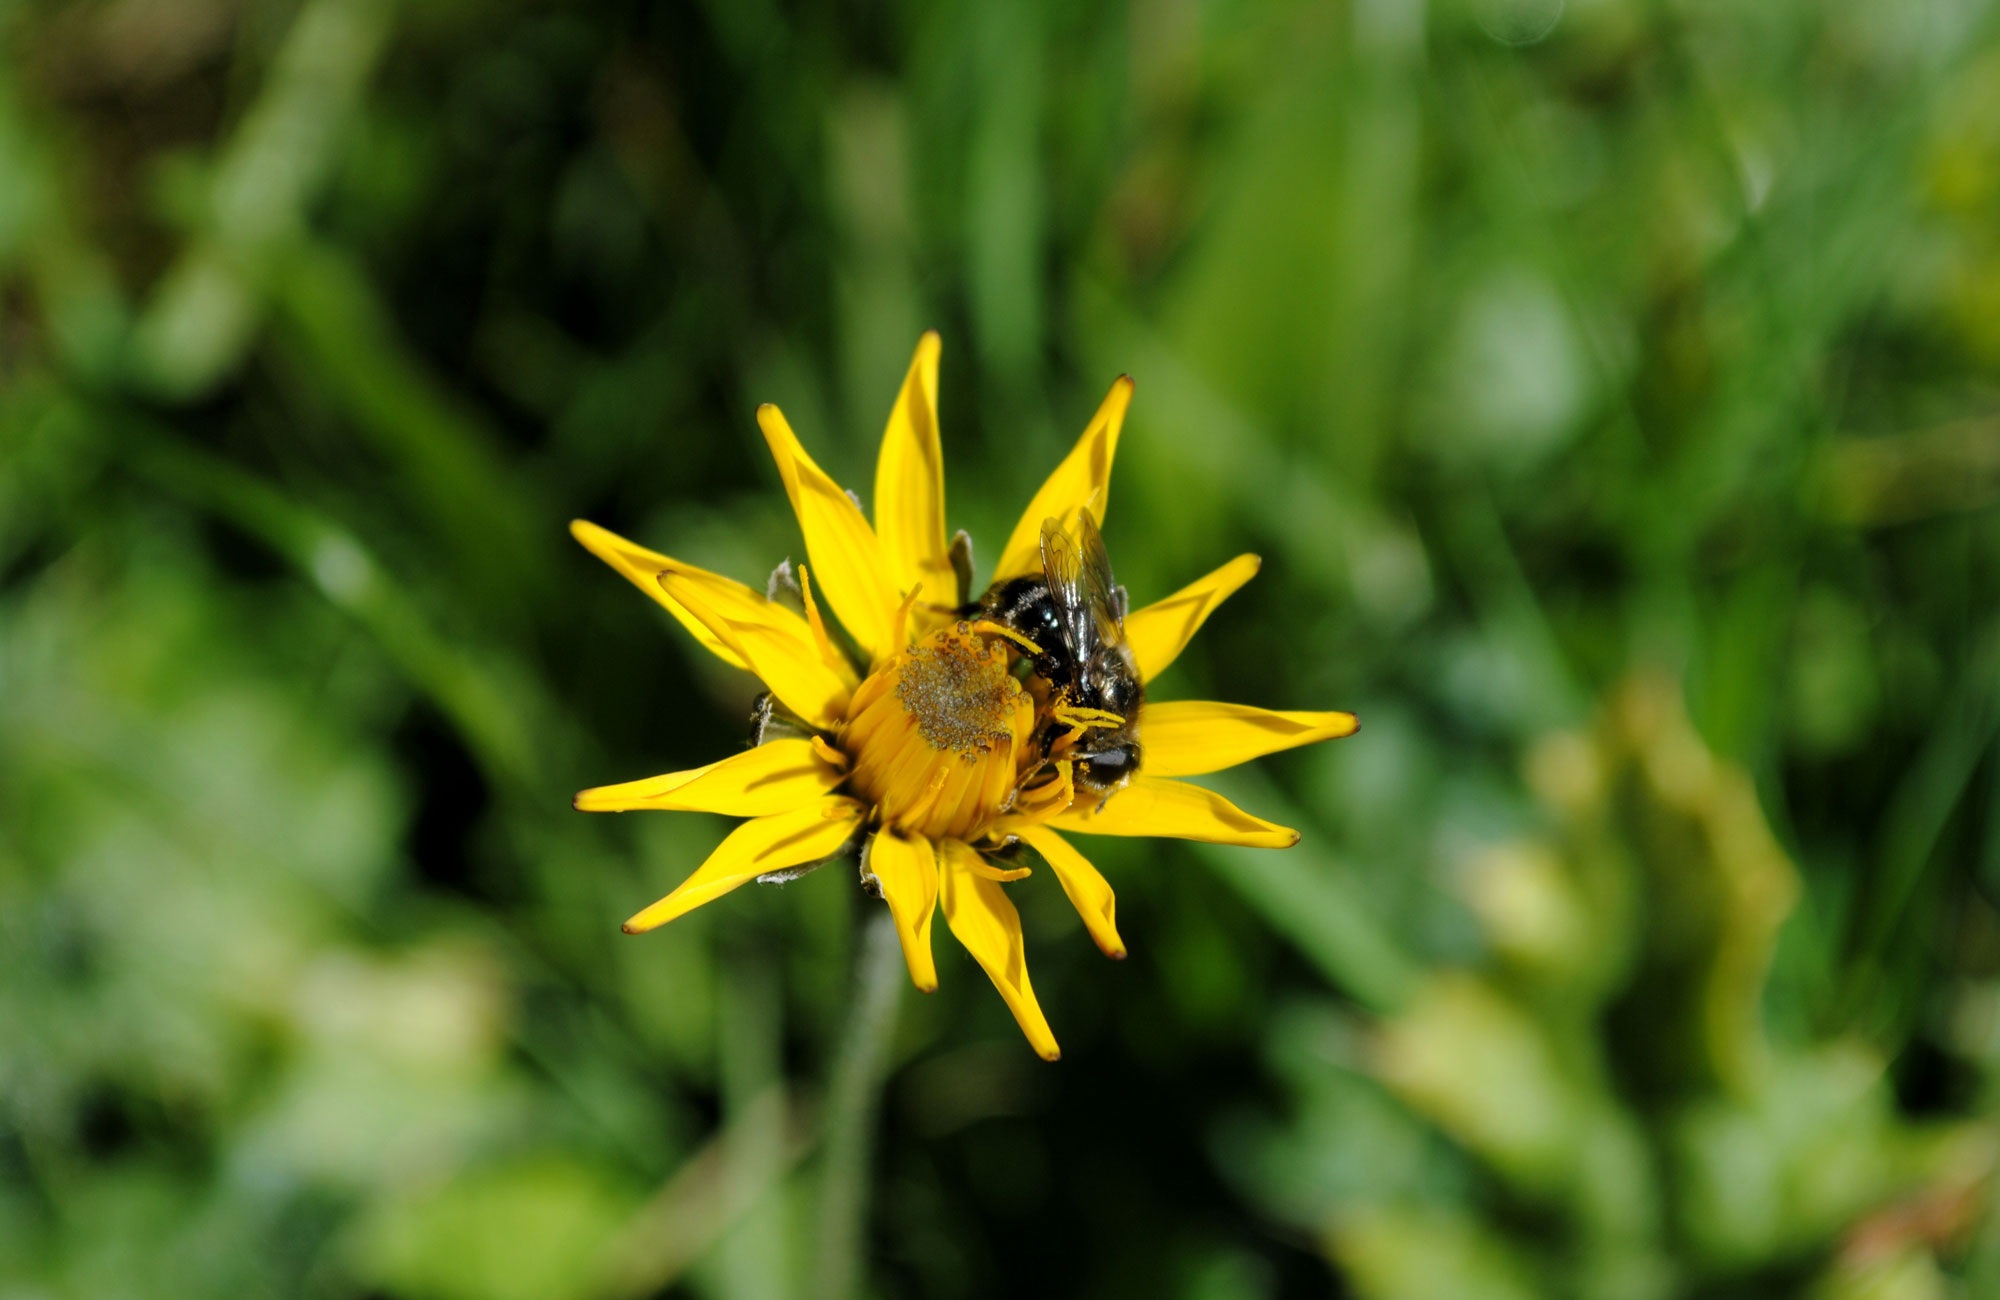
nature, plant, meadow, flower, animal, fly, green, insect, macro, botany, yellow, close, flora, fauna, invertebrate, wildflower, close up, bee, bumblebee, nectar, macro photography, flowering plant, honey bee, daisy family, land plant, membrane winged insect